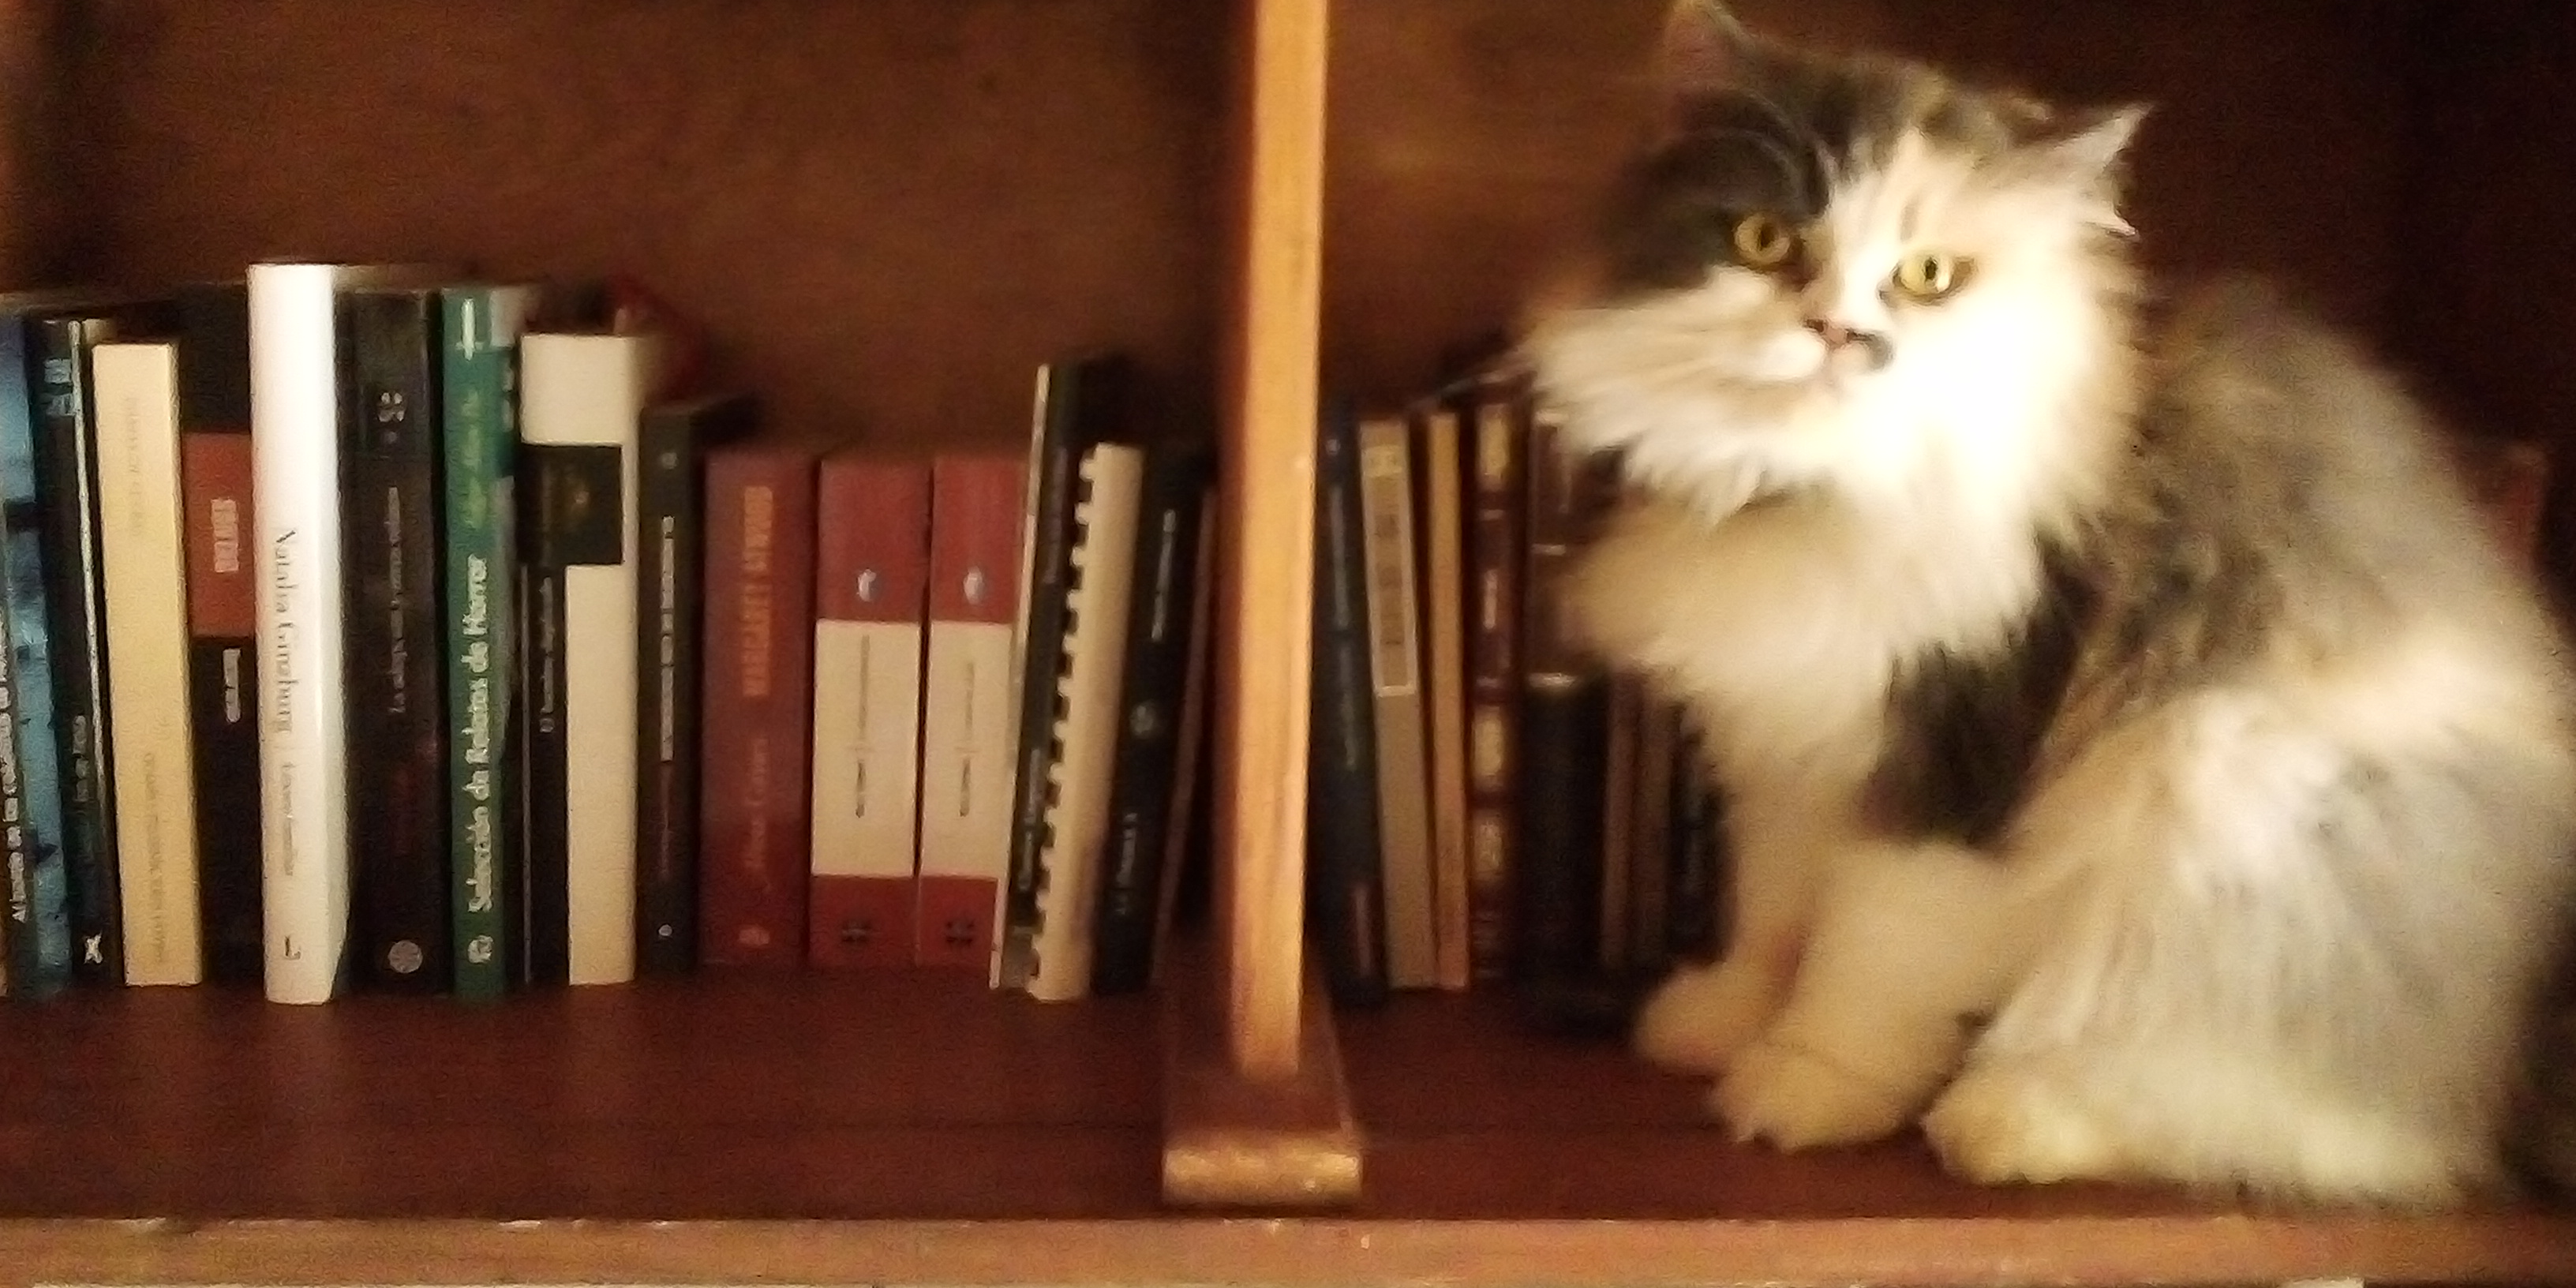
cat, library, mammal, small to medium sized cats, felidae, norwegian forest cat, whiskers, carnivore, domestic long haired cat, persian, kitten, shelf, shelving, book, bookcase, british semi longhair, american curl, ragamuffin, siberian, napoleon cat